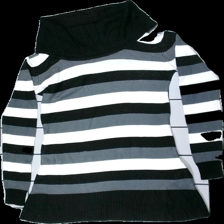
View: front
Type: Sweater
Category: Children
Brand: H&M
Colors: Black, Grey, White
Material: 100% acrylic
Pattern: Striped
Cut: Regular
Size: 146
Price range: 50-100
Recommended usage: Reuse